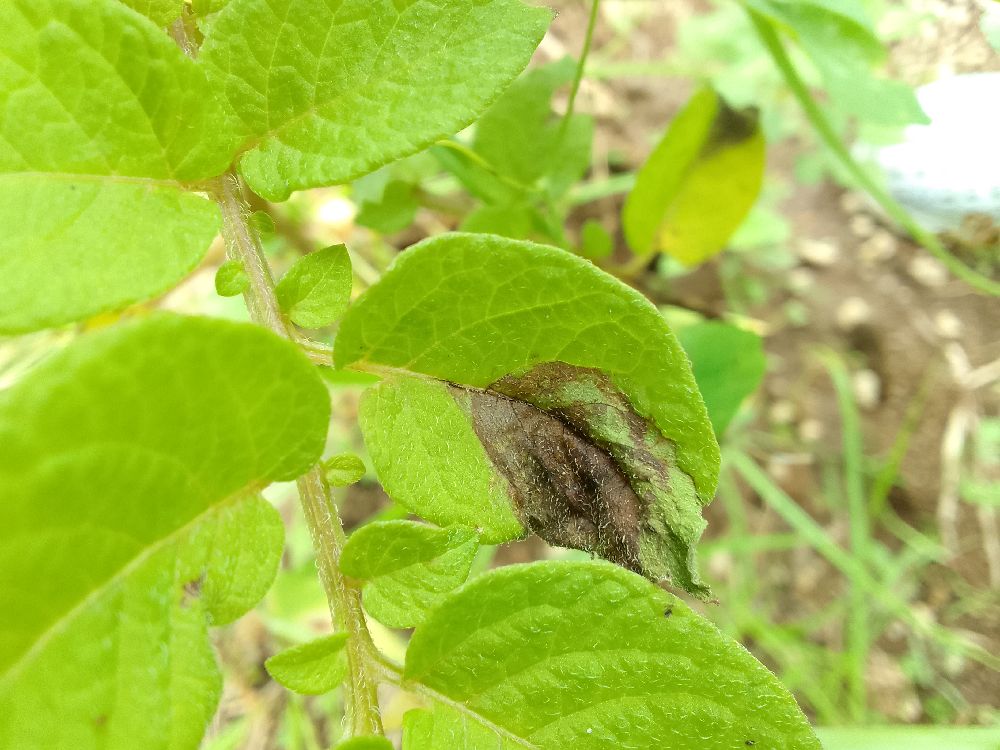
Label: Late blight